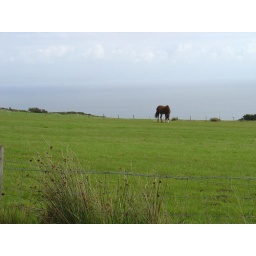
horse in a field